Andreas Maurer (Austrian politician)

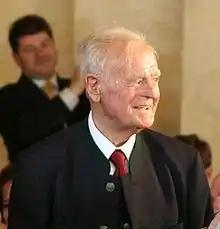
Andreas Maurer in 2005

Andreas Josef Maurer (7 September 1919 – 25 October 2010) was an Austrian politician (ÖVP) and farmers' advocate who served as governor of Lower Austria from 1966 to 1981.